JIS College of Engineering

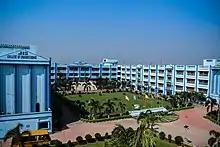
JISCE Campus

JIS College of Engineering is a college located in Kalyani, West Bengal, India. The college was established in 2000.The Institution is declared Autonomous by the University Grants Commission (UGC) in 2011. In 2022, the college was accredited by NAAC with Grade-A. It is affiliated to Maulana Abul Kalam Azad University of Technology, West Bengal (MAKAUT, WB). The institute is ranked by NIRF in the range of 201–250 in 2021. In Atal Ranking of Institutions on Innovation Achievements (ARIIA) 2020, the institute has secured a place in Band B (Rank Between 26th – 50th ) among Private or Self-Financed College/Institutes in India. On 1 September 2020, the institute celebrated its 20th Birthday.